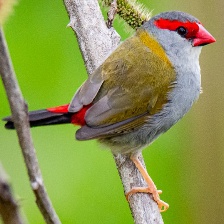
Species: RED BROWED FINCH
Scientific name: NEOCHMIA TEMPORALIS
ImageNet parent category: house_finch